Kati roll

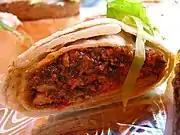
Kati roll served in Mumbai, India

The "kati" part of the name came later. Like everyone else in India, Nizam used iron skewers to make their kababs; they were easy to maintain and lasted a lifetime. However, as Nizam popularity grew, these long heavy iron skewers became problematic, as far more was required than could be handled. In 1964, Nizam moved to bamboo skewers that were lightweight and available in large numbers. These skewers are referred to in Bengali as or 'stick', and the names "kati kabab" and "kati roll" soon stuck. The name eventually became synonymous with any kind of paratha rolled with stuffing (even when neither "kati" nor "kabab" was involved) such as the egg roll or the potato roll, and later even for other breads such as naan or roomali.